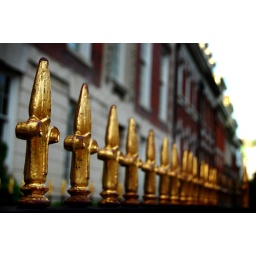
An eroded fence top gleams golden on Bancroft Place in NW DC.